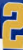
Number: 2